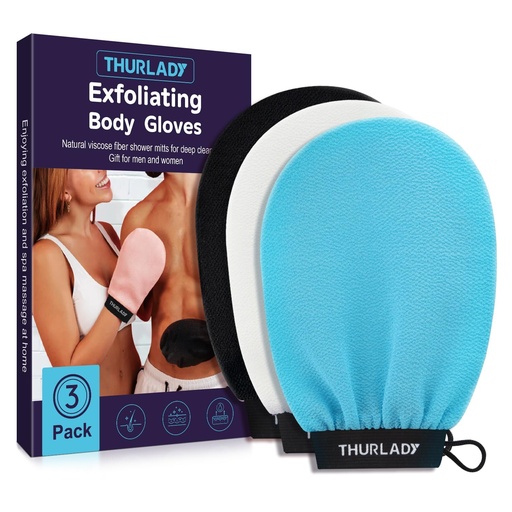
Korean Exfoliating Mitt - Exfoliating Gloves 3 Pack - Exfoliating Body Scrubber, Viscose Fiber Body Scrub Gloves, Dead Skin Remover for Smoother Skin, Self-Tan Prep & Removal
About this item Achieve Glowing Skin: Use the THURLADY exfoliating glove to gently and effectively remove dead skin cells, leaving your skin feeling softer and smoother. It also helps reduce lumps and ingrown hairs, and improves the absorption of skincare products. Suitable for all skin types, without irritation Deep Exfoliation: The THURLADY Korean exfoliating mitt is rough enough to be effective, yet soft enough to be comfortable. More effective than loofah and body scrub. Using this Korean scrub mitt weekly cleans pores and removes trapped dirt and oil, which can help prevent body acne and keep skin fresh Self-Tan Prep & Removal Tool: These exfoliating gloves are not only great for daily shower exfoliation, they are also perfect to help buff out faded self-tanners! Reveal even skin tone underneath without being too harsh on your skin Quick Drying and Reusable: These body scrub gloves are double-hemmed with premium, natural, eco-friendly viscose fibres. Once wet, the unique plant-based fabric conforms to your hand while still remaining lightweight and quick-drying. They are the ideal choice for sustainable living Easy to Use and Wash: Soften your skin with warm water. Wet the exfoliating glove. Focus on rough areas, such as your elbows, knees, and heels. The exfoliating mitt is hand- and machine washable. Please rinse and dry it regularly to keep clean and hygiene. For best results, replace periodically
Brand: THURLADY
Category: Health & Beauty > Personal Care > Cosmetics > Bath & Body > Bath Brushes